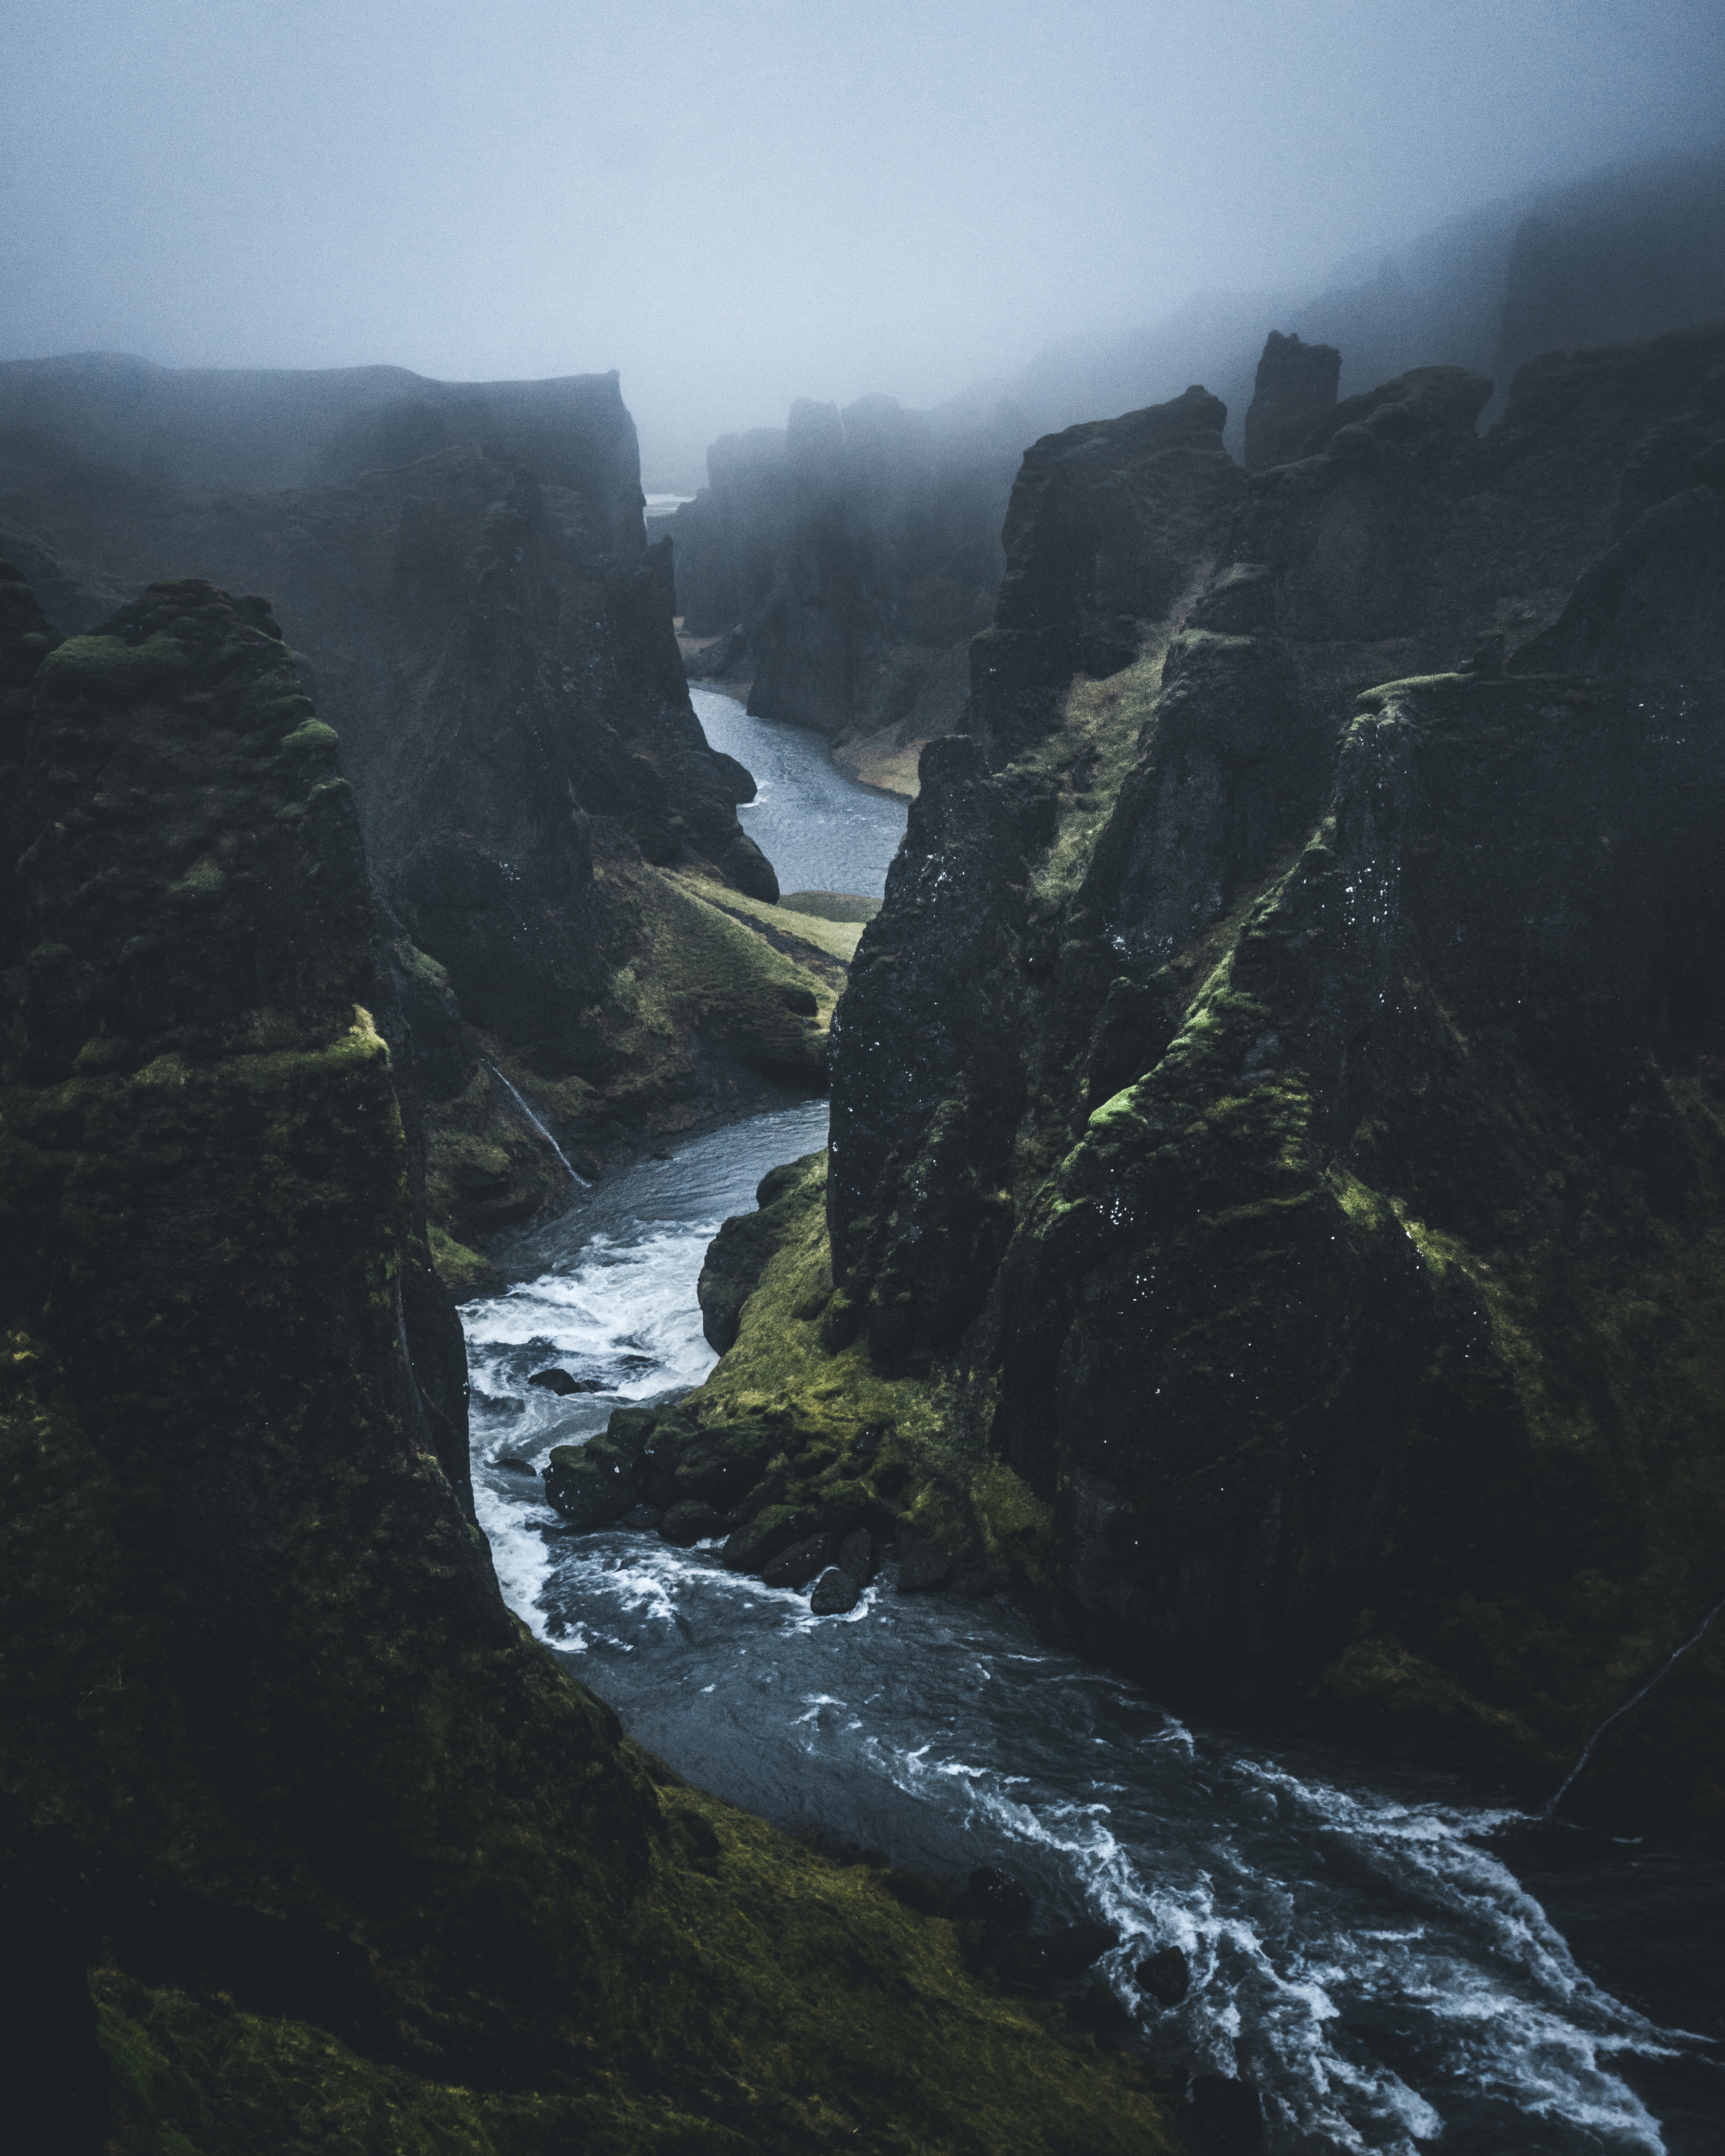
water, water resources, sky, mountain, nature, natural landscape, highland, atmospheric phenomenon, fog, cloud, watercourse, coastal and oceanic landforms, terrain, landscape, mountainous landforms, lake, formation, mountain range, geological phenomenon, valley, hill, klippe, headland, mist, hill station, horizon, fluvial landforms of streams, geology, fell, coast, ridge, wilderness, rock, road, wind wave, escarpment, sound, ocean, loch, glacial landform, cape, cliff, haze, mountain river, reservoir, outcrop, massif, lake district, sea, promontory, wave, stream, inlet, ravine, river, cove